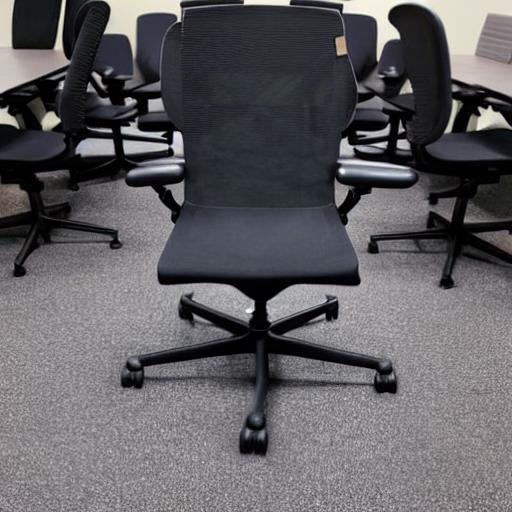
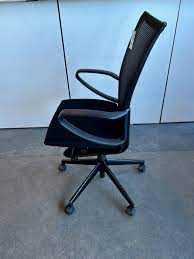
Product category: items_chair
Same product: no